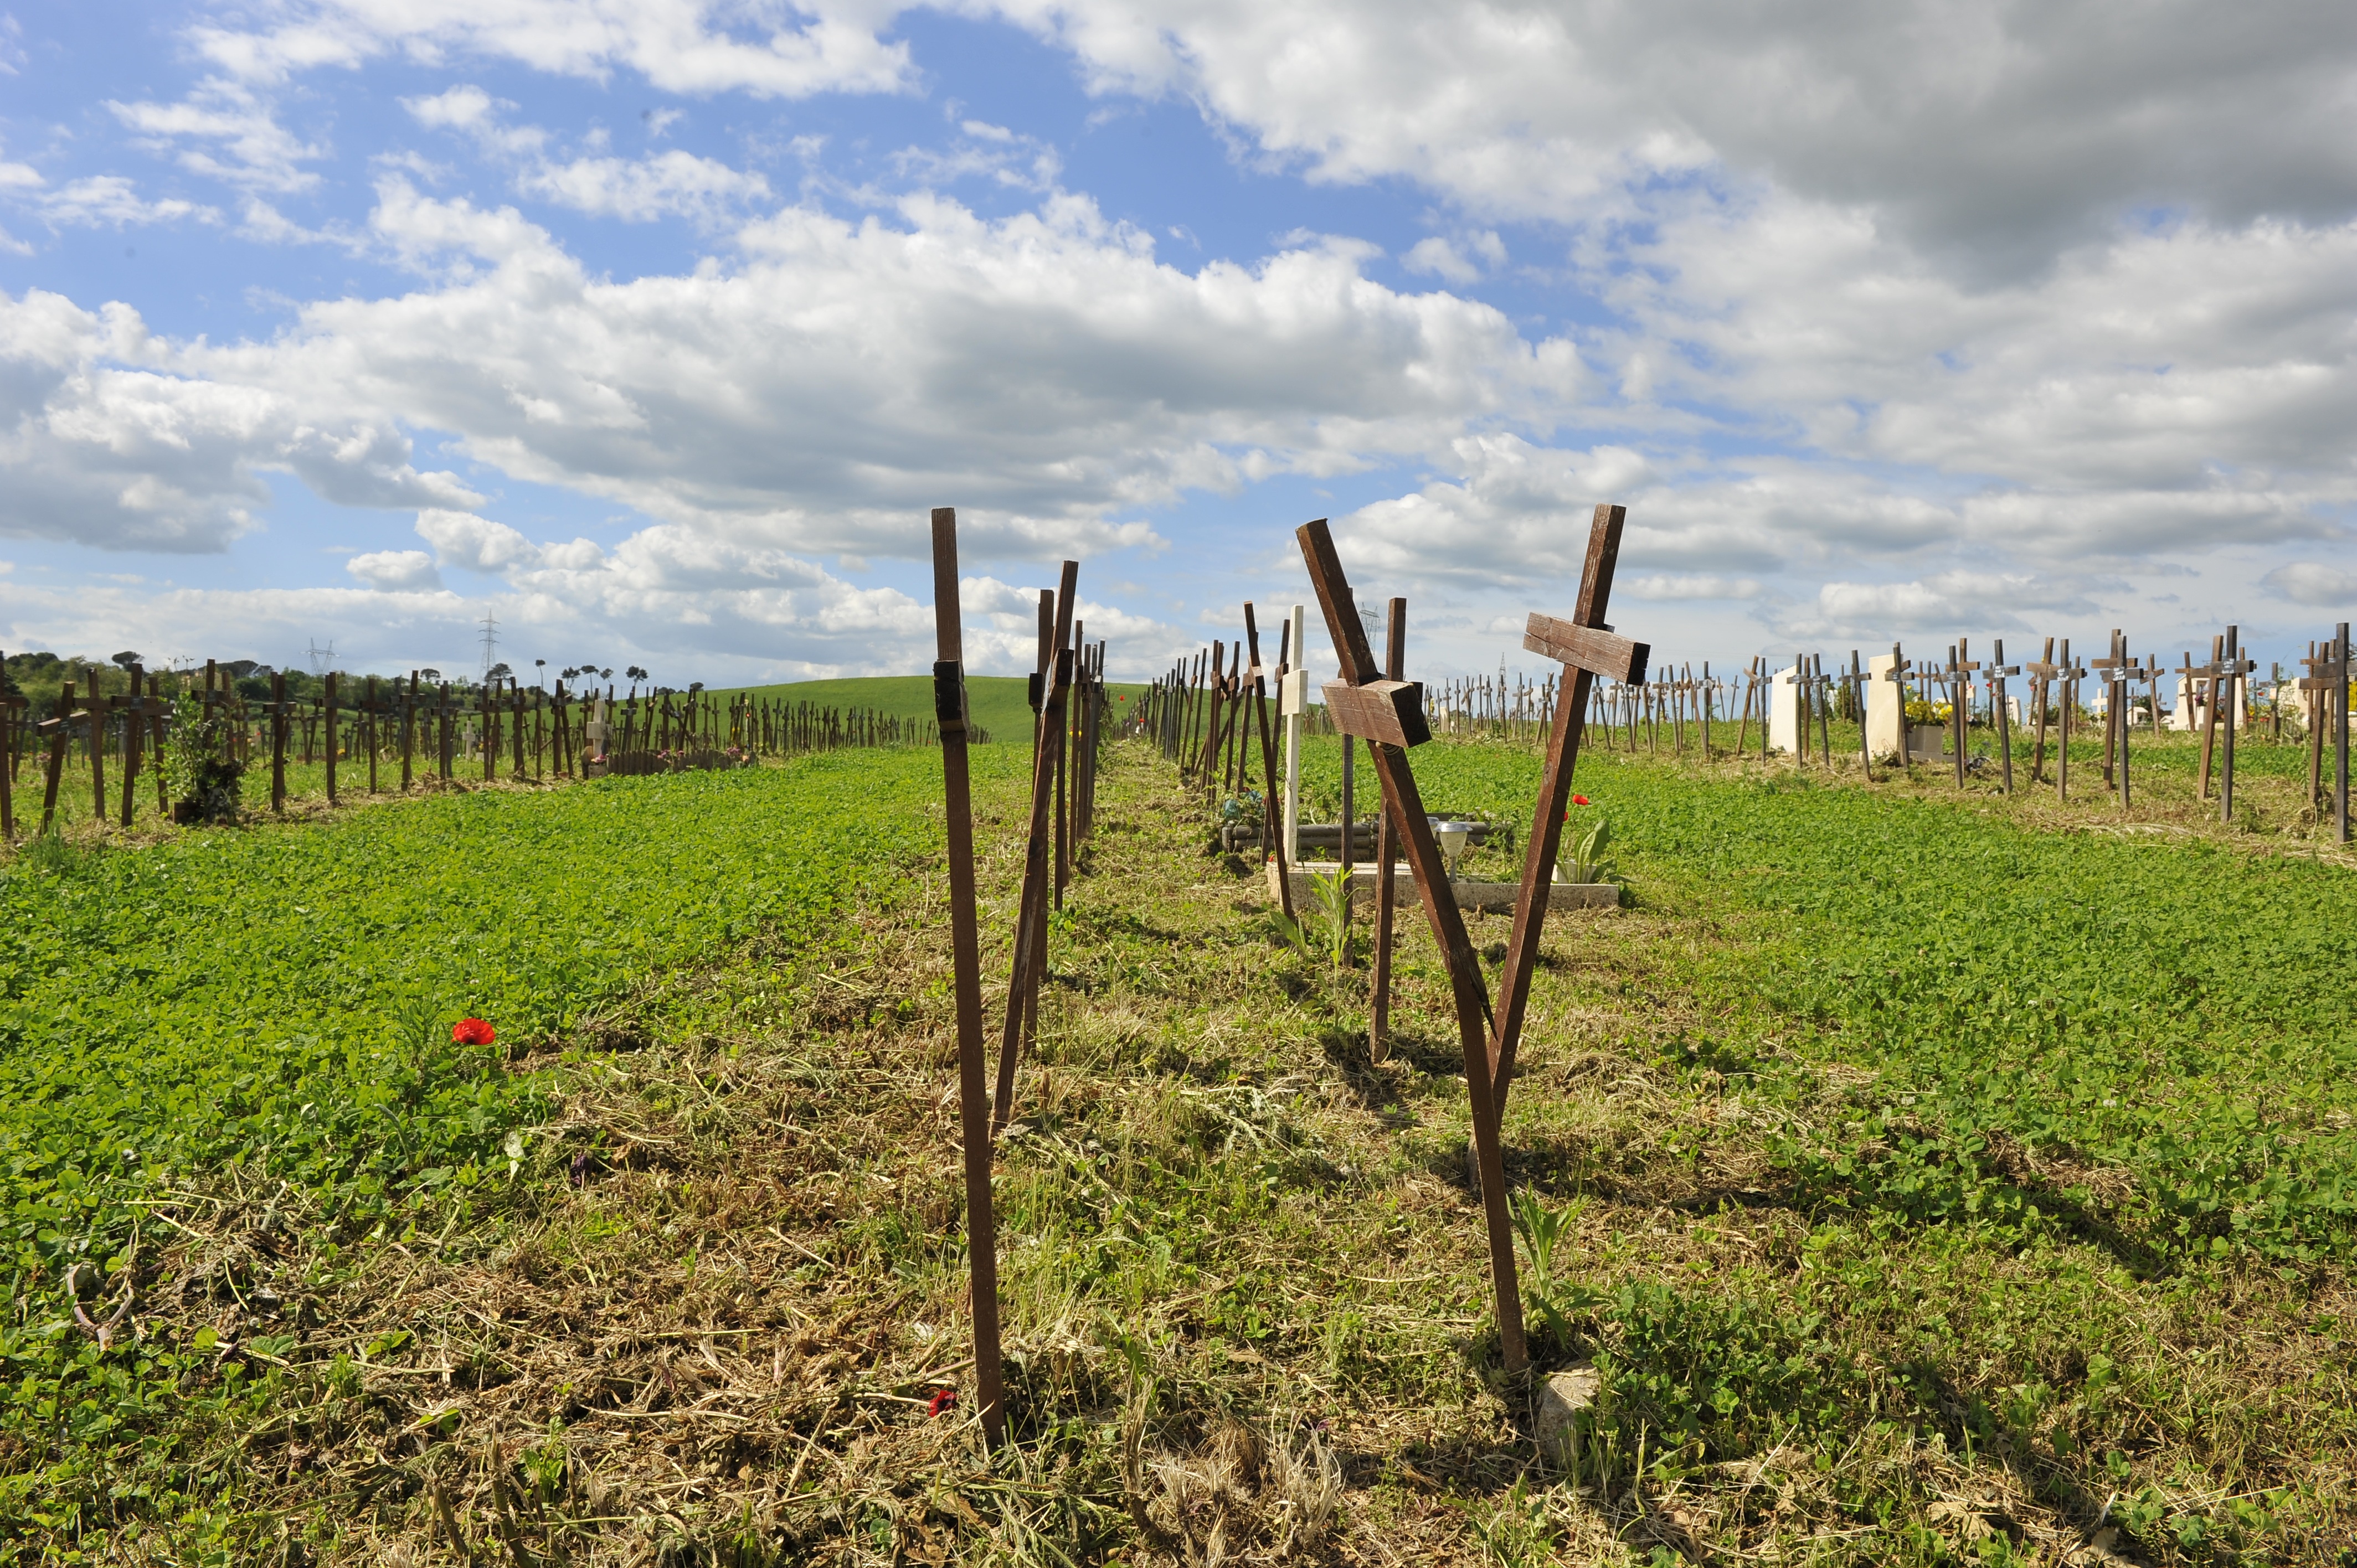
tree, grass, sky, vineyard, field, farm, meadow, prairie, crop, religion, soil, cemetery, agriculture, prato, clouds, grassland, plantation, habitat, ecosystem, rural area, natural environment, grass family